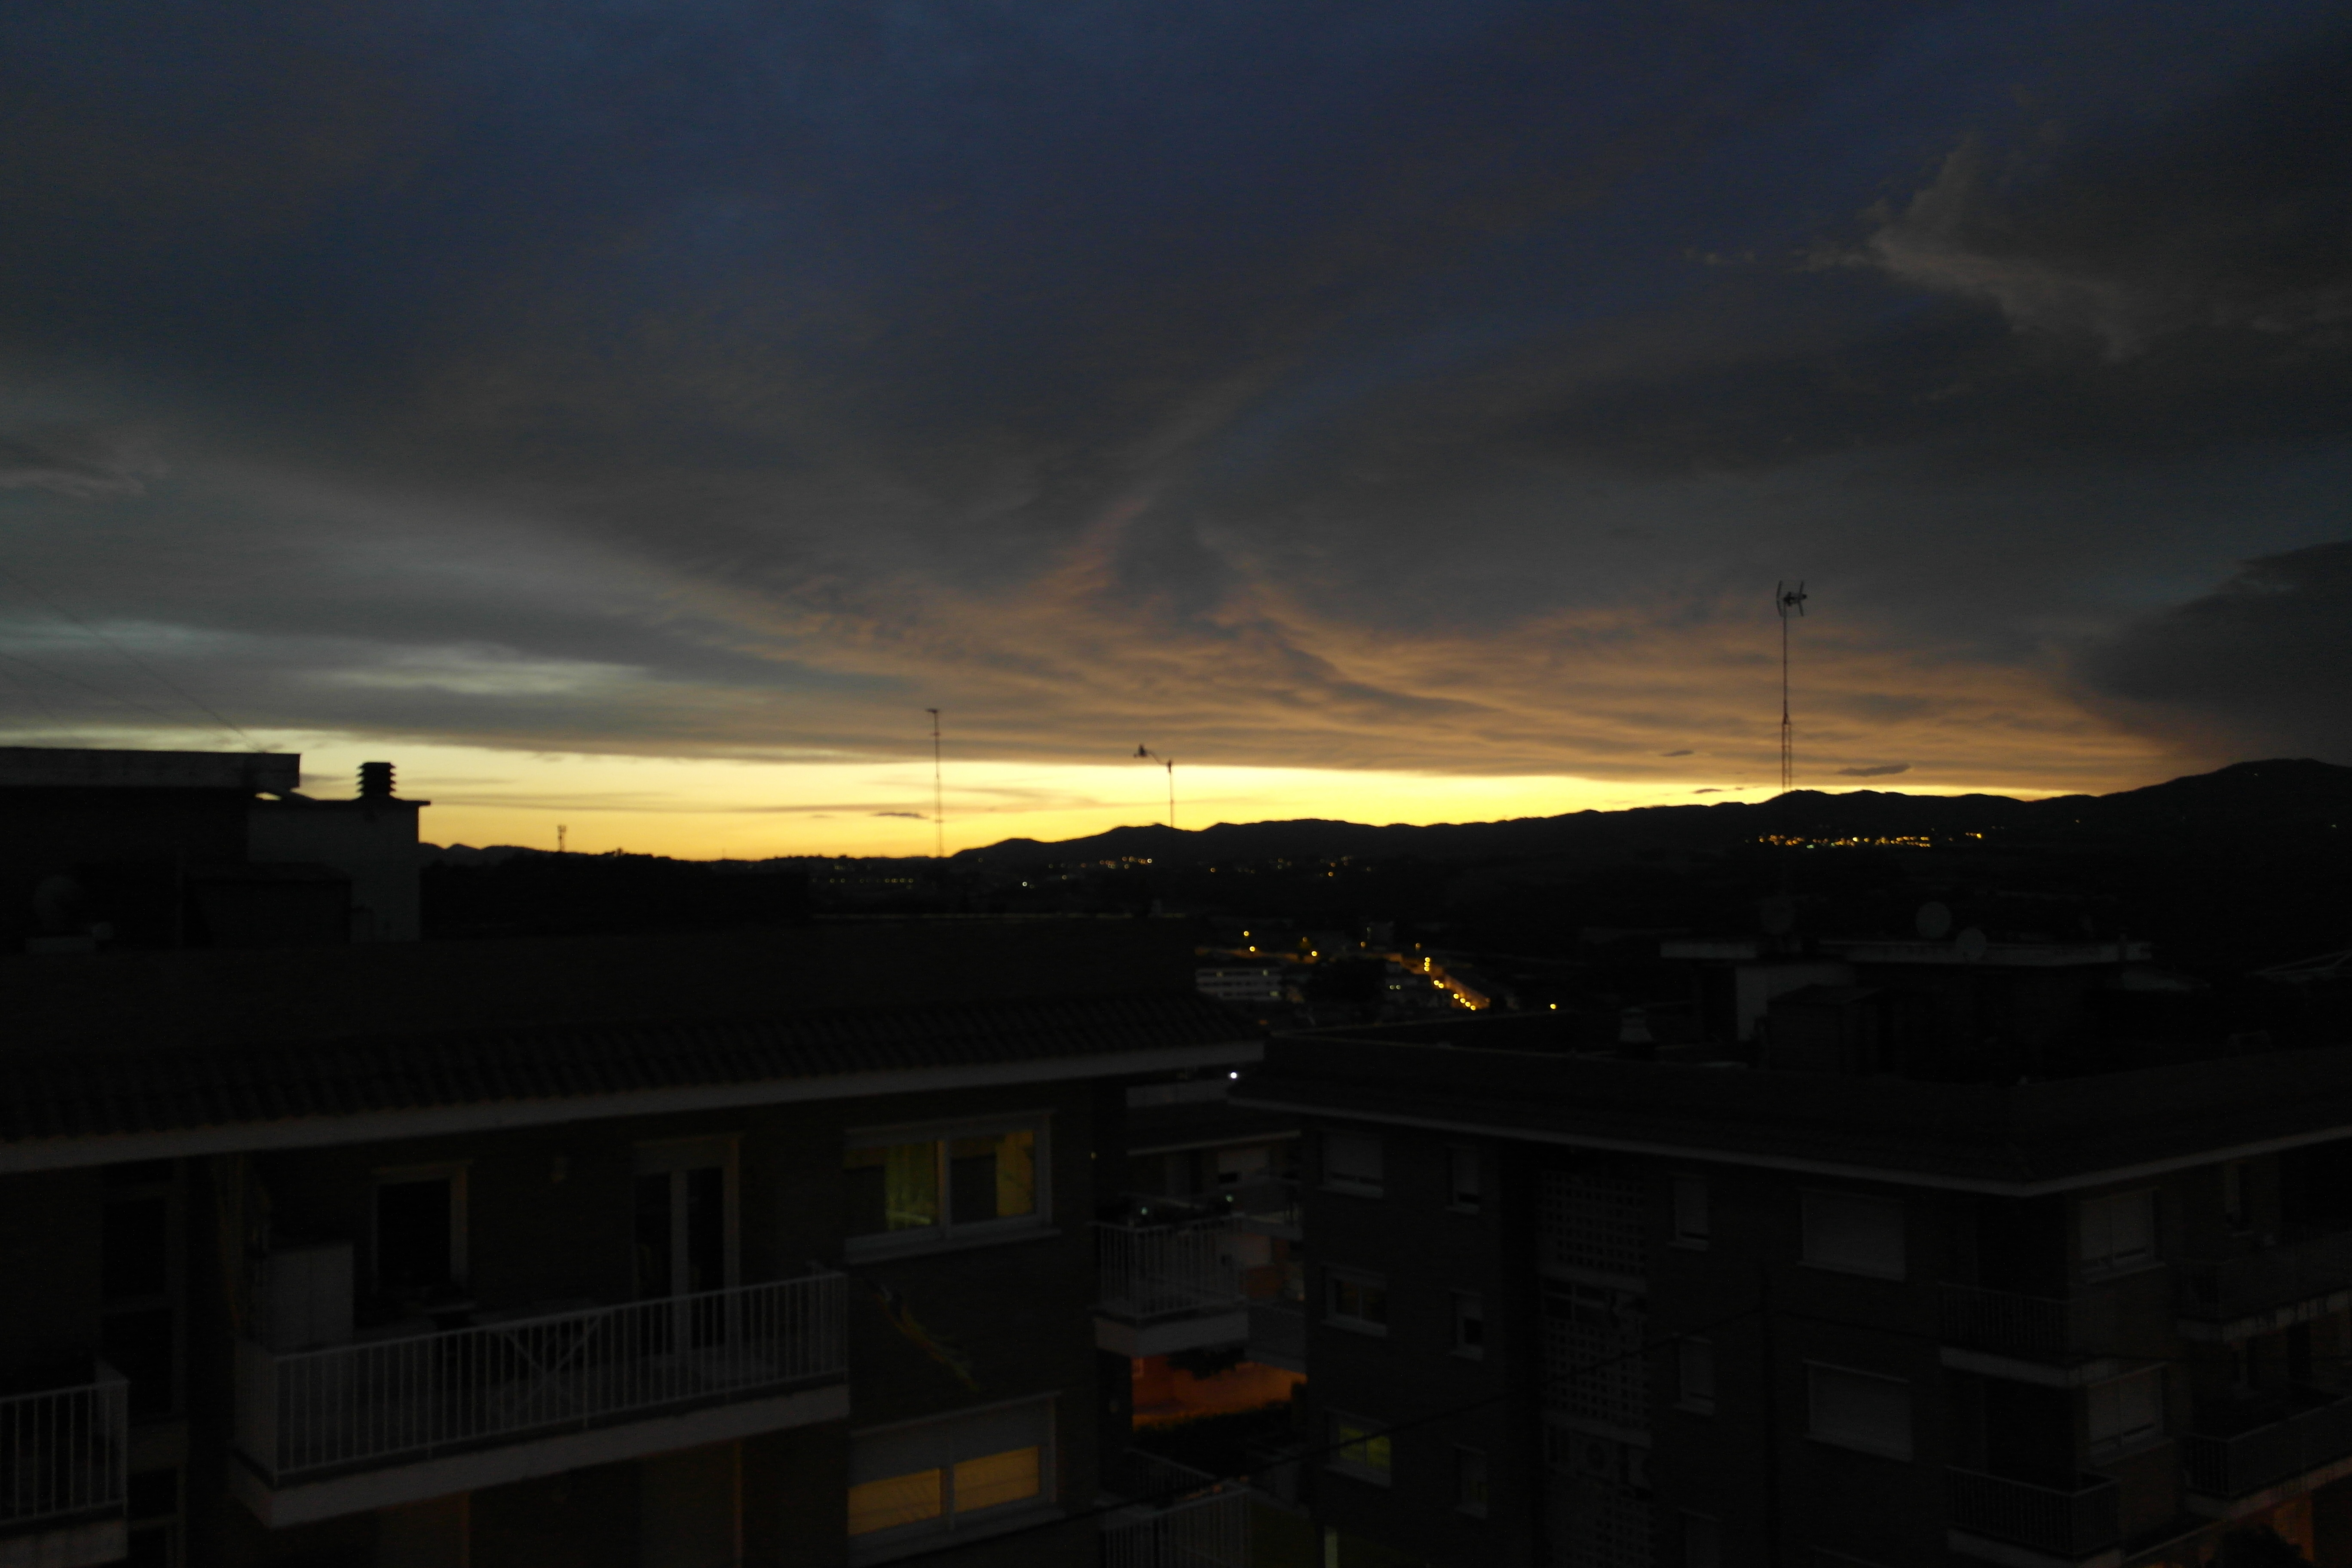
sunset, summer, catalunya, spain, sky, cloud, atmosphere, dawn, dusk, evening, night, horizon, morning, urban area, afterglow, meteorological phenomenon, sunrise, darkness, city, residential area, sunlight, roof, suburb, metropolis, skyline